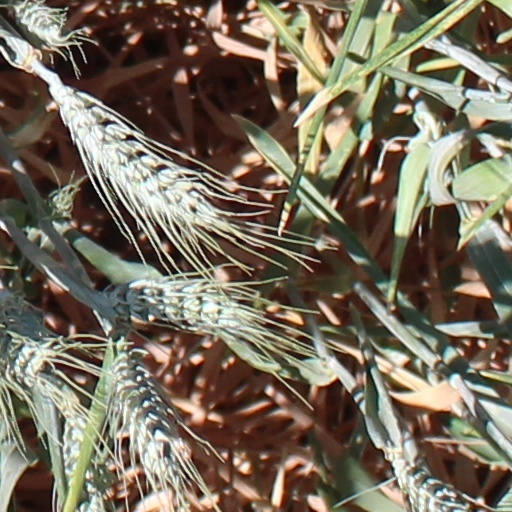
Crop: wheat